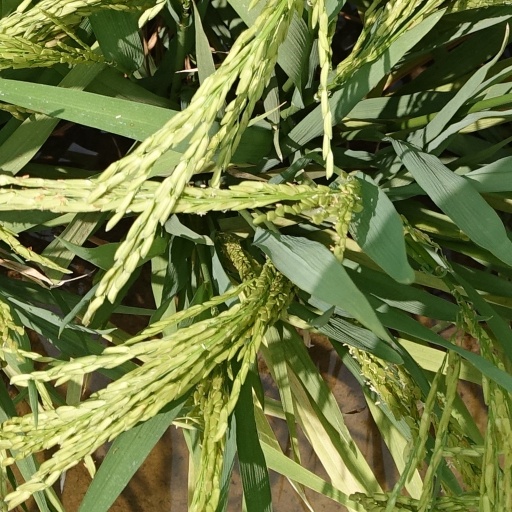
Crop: rice